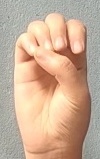
ASL sign: E